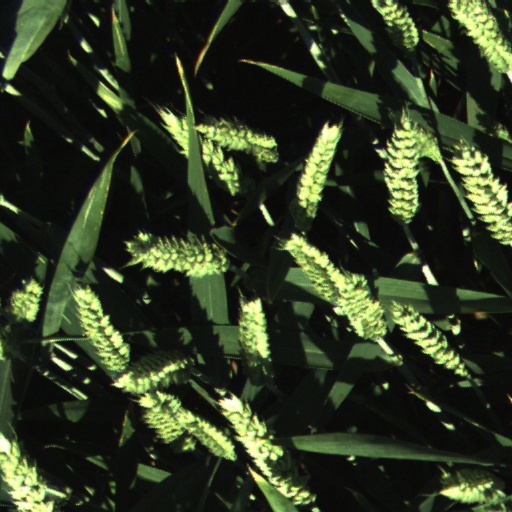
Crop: wheat